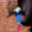
Label: bird